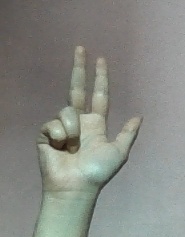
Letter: al